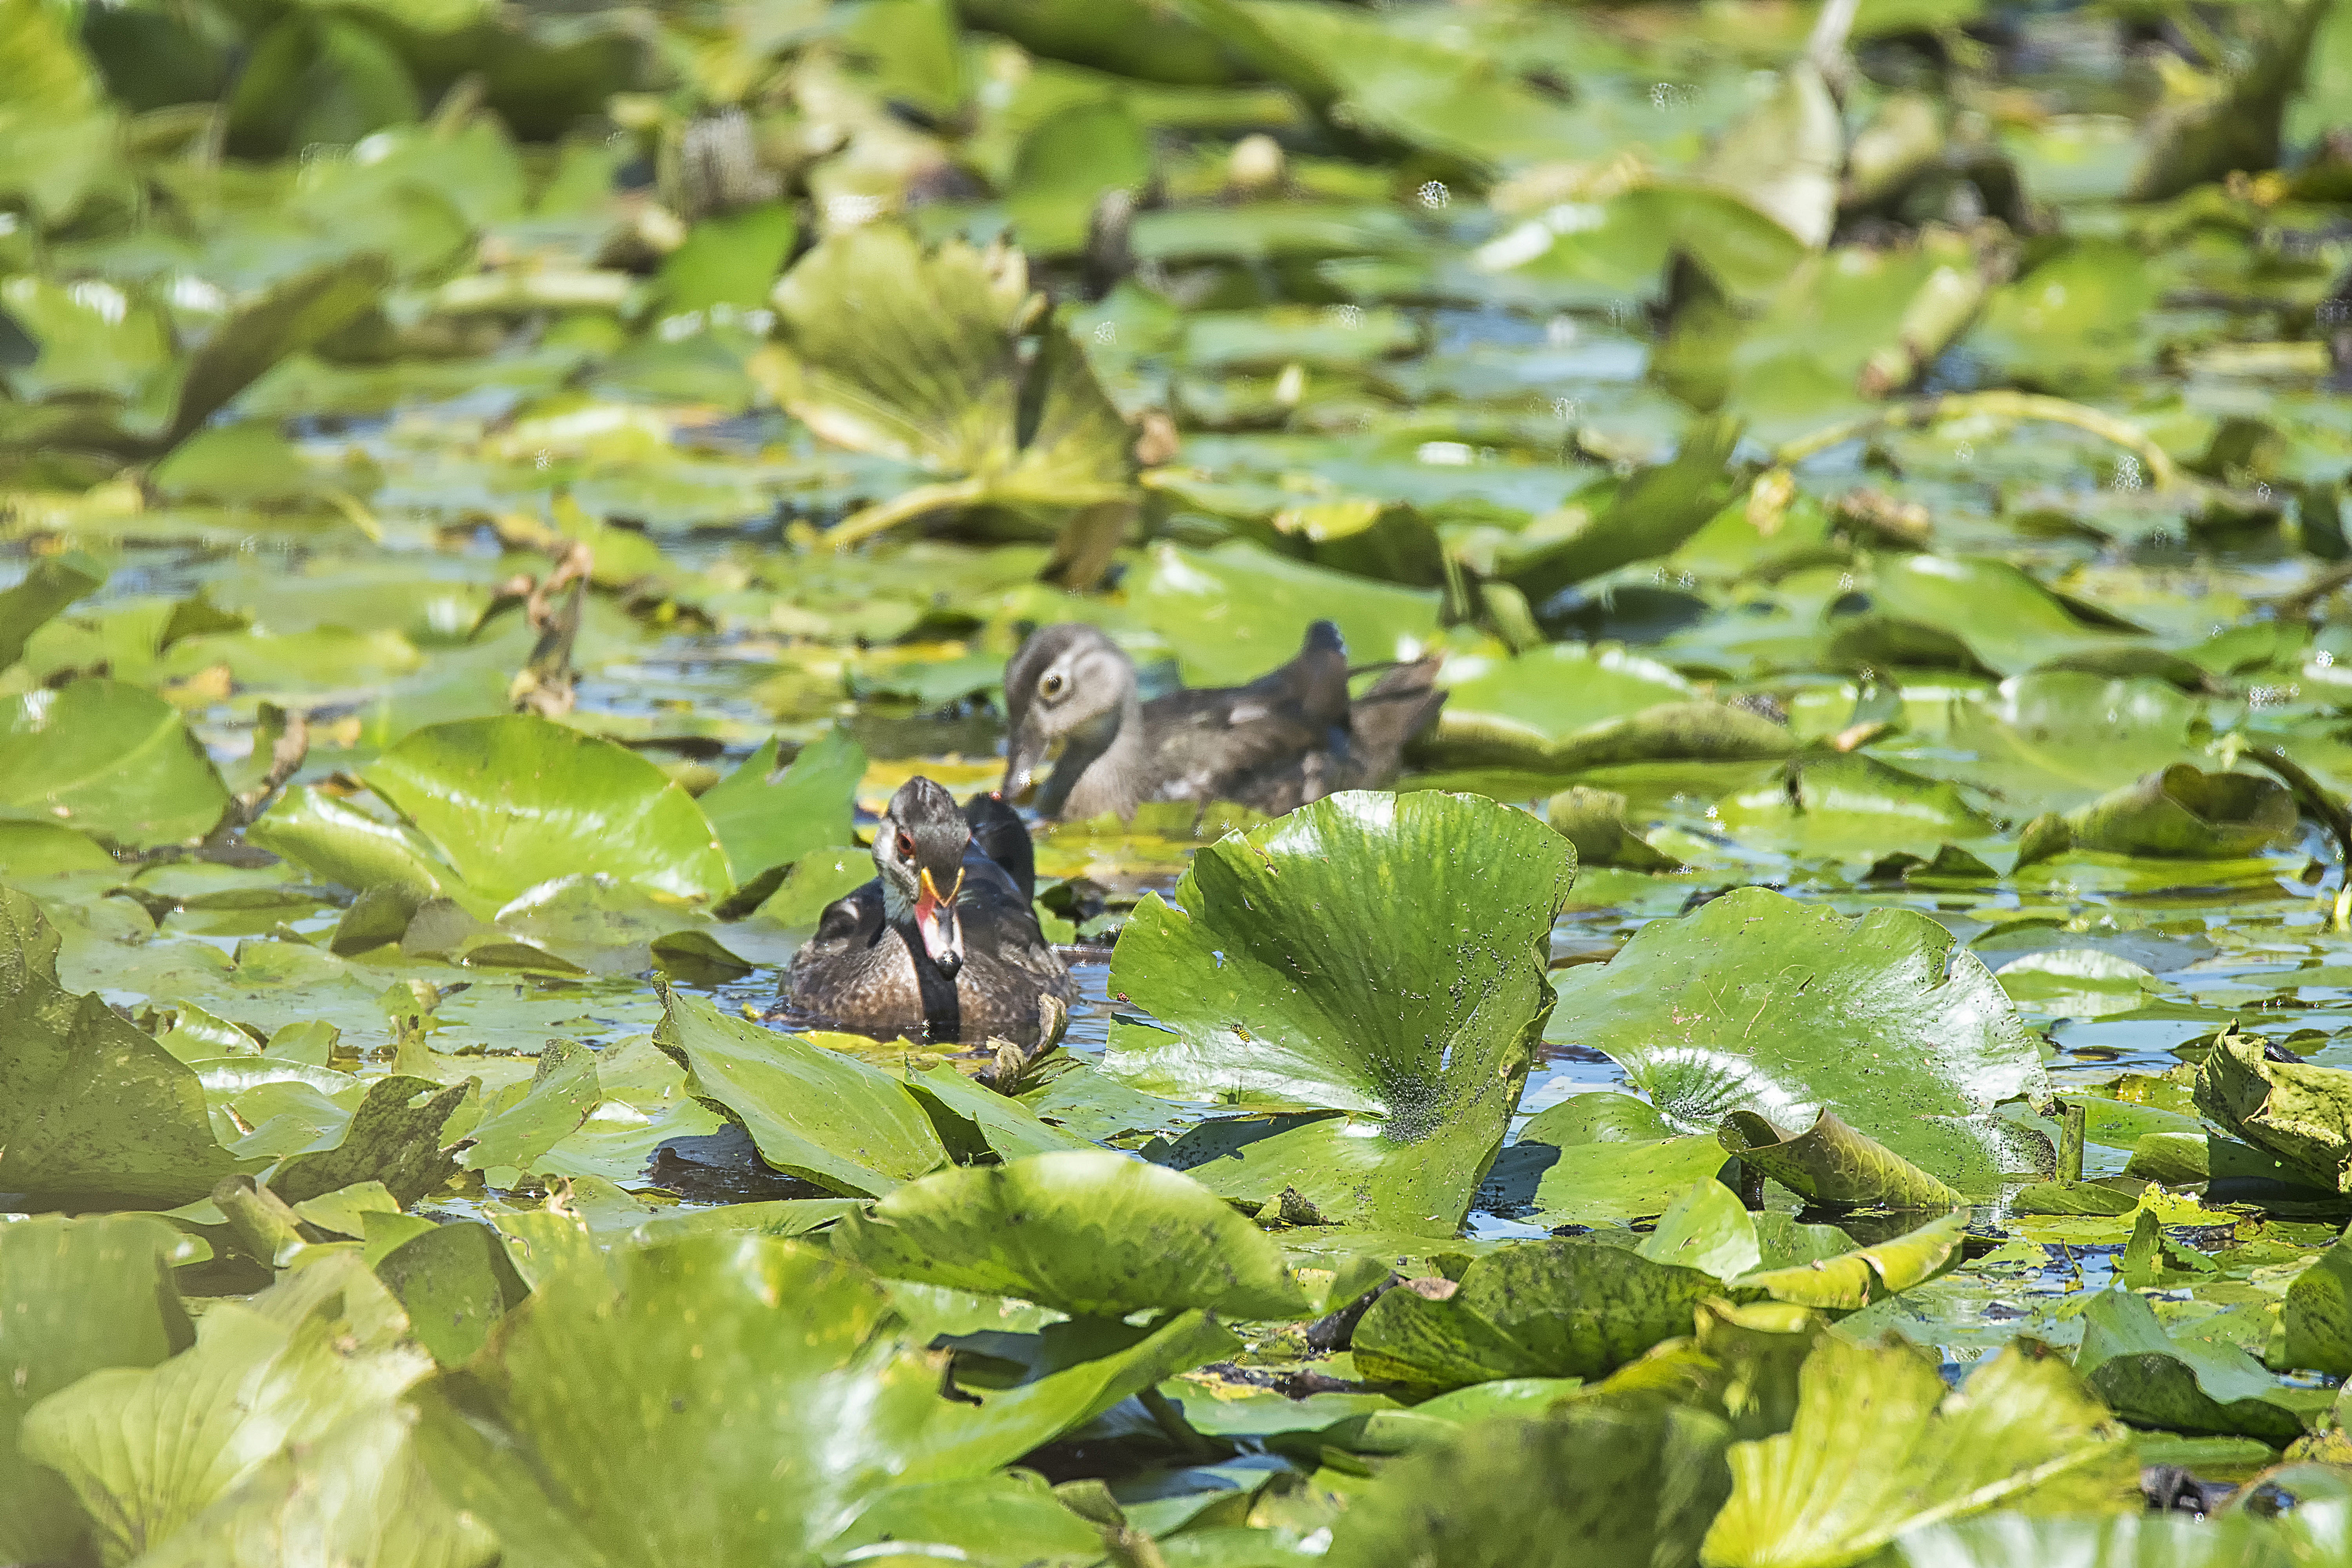
tree, water, nature, forest, bird, wood, leaf, flower, pond, wildlife, green, jungle, insect, autumn, amphibian, garden, flora, fauna, duck, canada, rainforest, quebec, canard, sherbrooke, oiseau, branchu, perching bird